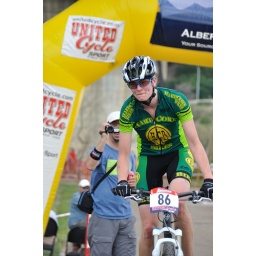
From the Edmonton Canada Cup mountain bike race, July 11th, 2010 in Edmonton, Alberta, Canada.